Death from a Distance

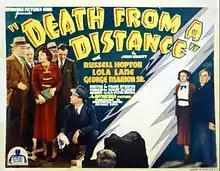
Lobby card

Death from a Distance is a 1935 American mystery film directed by Frank R. Strayer and starring Russell Hopton, Lola Lane and George F. Marion. The film's sets were designed by the art director Edward C. Jewell.